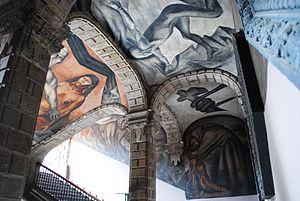
L’ancien collège San Ildefonso se trouve dans le Centre historique de Mexico, au 16 de la rue Justi Sierra. Fondé par les jésuites en 1588 comme collège et séminaire il fut une des plus importantes institutions éducative de la Nouvelle-Espagne. Il cessa de fonctionner en 1767 lorsque les jésuites furent expulsés d'Espagne et de tous les territoires sous domination espagnole. Après avoir servi à diverses institutions le bâtiment fut rénové en 1991 et abrite depuis 1994 le Museo de San Ildefonso.